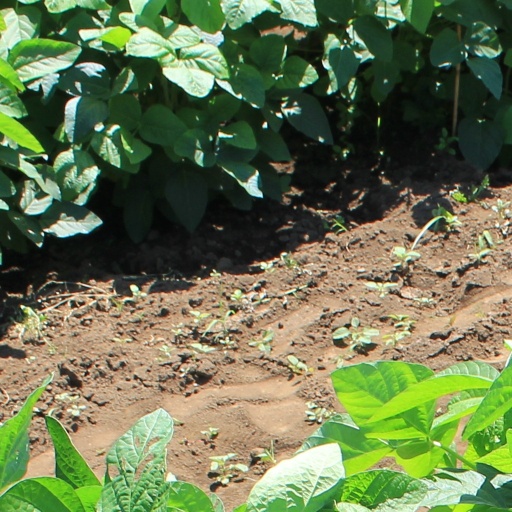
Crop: soybean